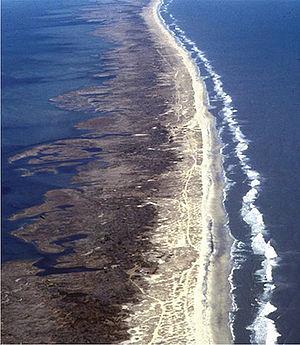
Les chevaux des Outer Banks forment une population de chevaux sauvages vivant sur les îles-barrières des Outer Banks, en Caroline du Nord. Ils sont petits, robustes, et dotés d'un tempérament docile. Issus d'animaux espagnols domestiques et probablement amenés dans les Amériques au XVIᵉ siècle, leurs ancêtres sont peut-être redevenus sauvages après avoir survécu à des naufrages, ou simplement après avoir été abandonnés sur les îles de l'une des expéditions d'exploration dirigées par Lucas Vázquez de Ayllón ou Richard Grenville. Les populations se trouvent sur l'île d'Ocracoke, Shackleford Banks, Currituck Banks, et dans le Rachel Carson Estuarine Sanctuary.